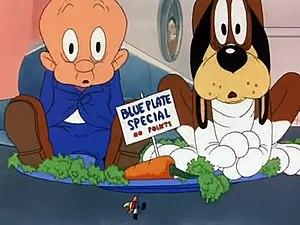
Je n'ai que du poil à gratter est un cartoon réalisé par Bob Clampett en 1943 dans la série Merrie Melodies. Il met en scène Elmer Fudd, son chien et son chat, avec une puce nommée « A. Flea ». Il est dans le domaine public.